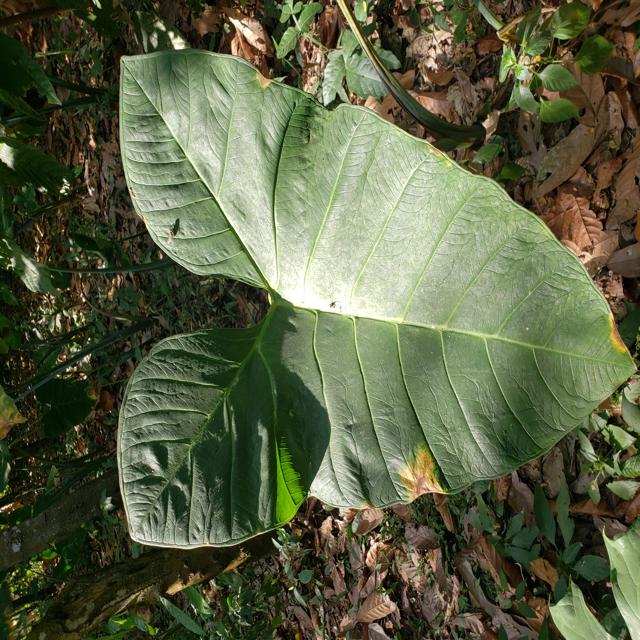
Label: Early_Blight